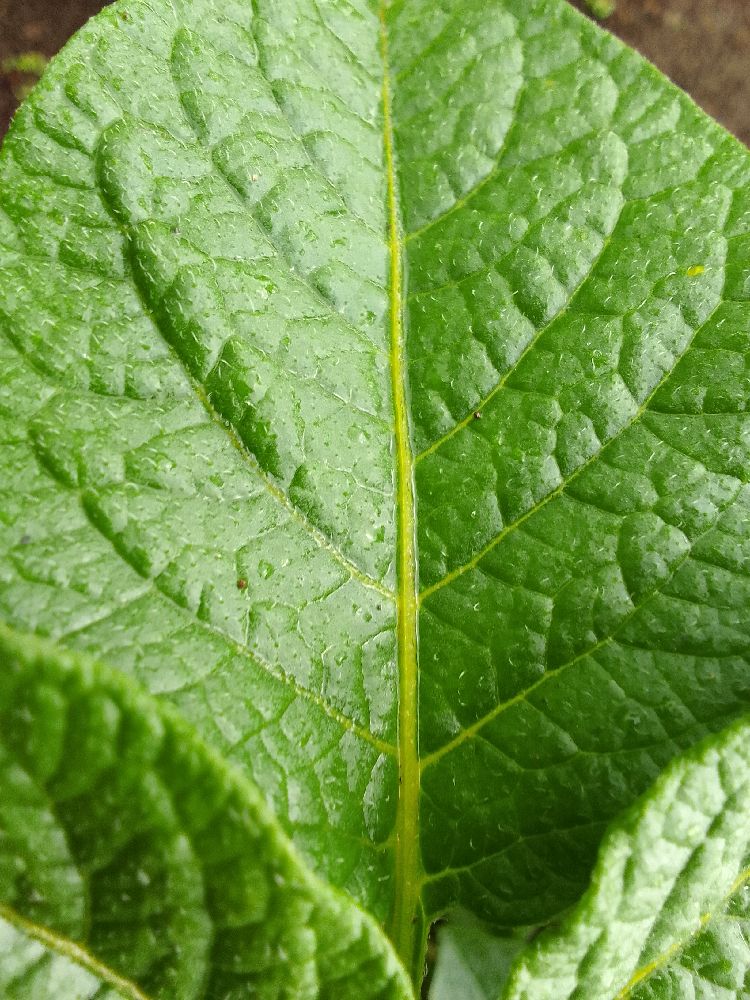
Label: Healthy